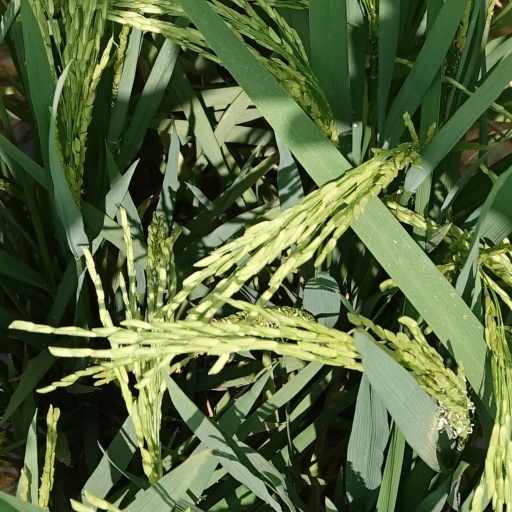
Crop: rice